Veerappan (2016 film)

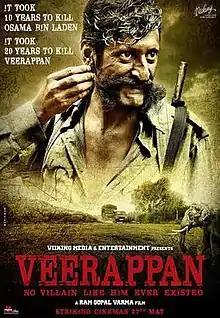
Theatrical release poster

Veerappan is a 2016 Indian Hindi-language biographical action crime film written and directed by Ram Gopal Varma. The film is based on the real-life Indian bandit Veerappan and the events leading to Operation Cocoon, a mission to capture and kill him. The film is a remake of the Kannada film "Killing Veerappan" (2016) starring Shiva Rajkumar. The film stars Sandeep Bharadwaj (who reprises his role from the original), Sachiin J Joshi, Lisa Ray and Usha Jadhav.